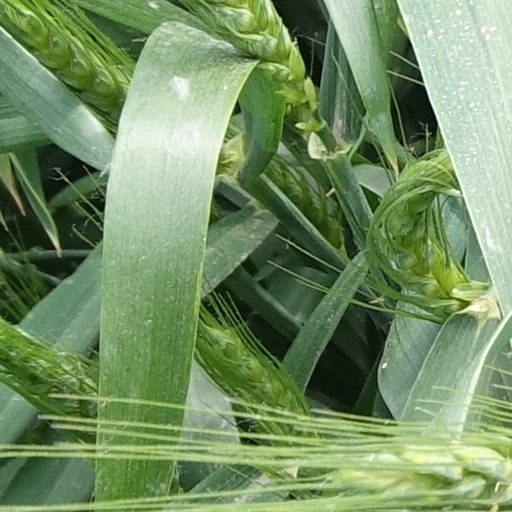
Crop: wheat